Therizinosauridae

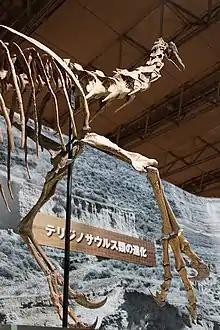
Skeletal mount of "Nothronychus" featuring prominent arms and claws

Among therizinosaurids, the forelimbs were increased in robustness and the flexibility of the wrist was increased as well, with this, the presumed reach for foraging is likely to have lengthened. Moreover, the pectoral girdle has been modified to further augment upright reach, however the grasping ability of the animals is thought to have decreased. These adaptations are more linked to assist with their herbivorous lifestyle, as they have specialized the ability to harvest and collect vegetation. Moreover. in the therizinosaurids "Neimongosaurus", the range of motion in the arms was roughly circular at the glenoid-humeral joint at the shoulder, and directed sideways and slightly downwards, which diverged from the more oval, backwards-and-downwards-directed ranges of other theropods. This ability to extend their arms considerably forwards may have helped these therizinosaurids reach and grasp for foliage. In 2014, Lautenschlager tested the biomechanical function of multiple therizinosaur claws. He noted that the hands of some therizinosaurids (such as "Nothronyhus" or "Therizinosaurus") were more effective when piercing or pulling down vegetation. The arms would have had to be able to extend the range of the animal to a point that could not be reached by the head if they were used for browsing and pulling down vegetation. In genera where both neck and forelimb elements are preserved, however, the necks were equal in length or longer than the forelimbs, so pulling vegetation would only be likely if lower parts of long branches were pulled down to access out-of-reach vegetation. Lautenschlager also found that therizinosaurid claws would not have been used for digging, which would have been done with the foot claws because, since as in other maniraptorans, feathers on the forelimbs would have interfered with this function. Additionally, this action leads to a higher stress tension on the dorsal area of the claw−this is more evident in "Therizinosaurus". However, he could neither confirm nor disregard that the hand claws could have been fully used for sexual display, self-defense, intraspecific competition, mate-gripping during mating or grasping stabilization when foraging.